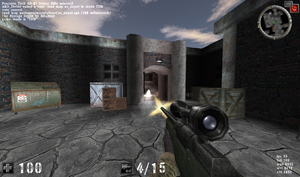
AssaultCube est un jeu de tir à la première personne fonctionnant sur plusieurs systèmes d'exploitation notamment GNU/Linux, Solaris, BSD, Windows ou Mac OS. C'est une conversion de Cube dont les modes et les textures évoquent une ambiance de guérilla.